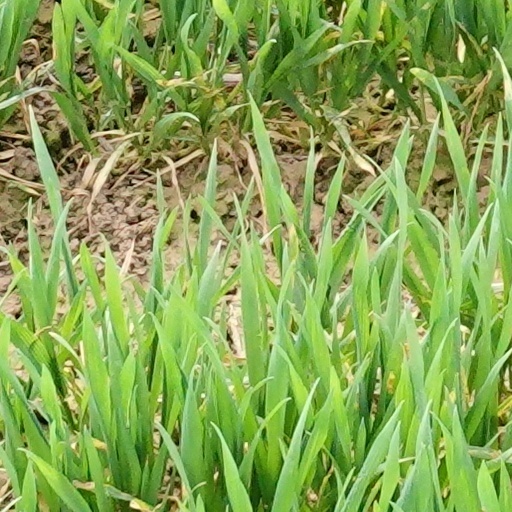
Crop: wheat